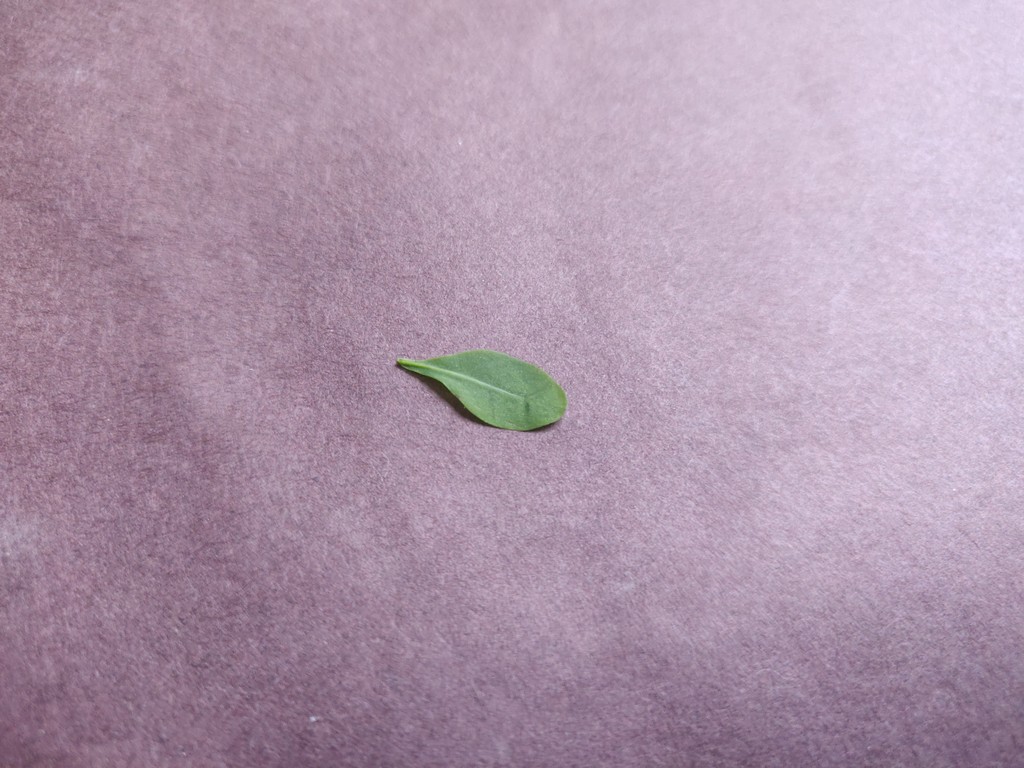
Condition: Healthy
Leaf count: single
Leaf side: back